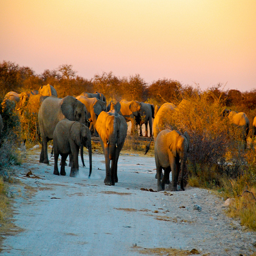
A herd of elephants on a gravel road amid shrubbery
a herd of elephants walking down a path
A heard of elephants crossing a dirt road during the sun rise.
A number of elephants standing in muddy water at sunset.
A group of Elephants standing in an area surrounded by trees.